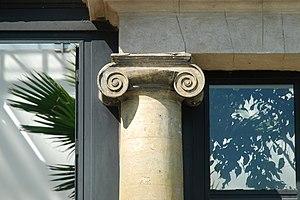
Belgique - Louvain - Jardin botanique (Kruidtuin) - orangerie néo-classique (architecte Charles Vander Straeten - 1821)
Le Jardin botanique de Louvain est un jardin botanique classé situé sur le territoire de la ville de Louvain, dans la province du Brabant flamand en Belgique, dont les bâtiments sont de style néo-classique.